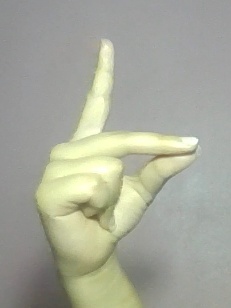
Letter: ta